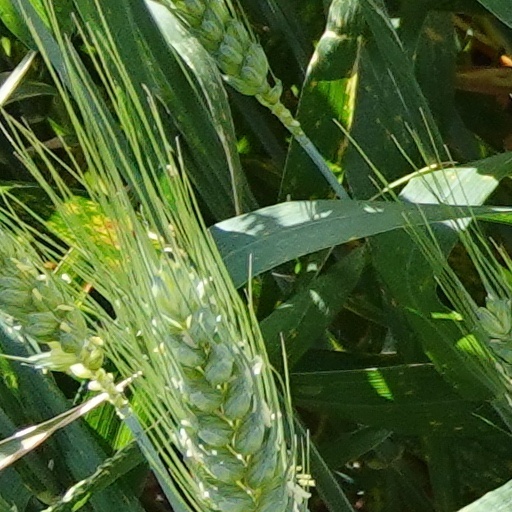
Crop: wheat